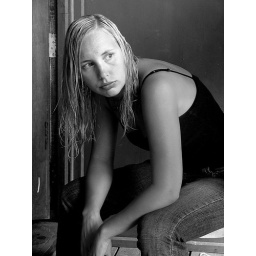
On a beach hut balcony in peninsular Malaysia.